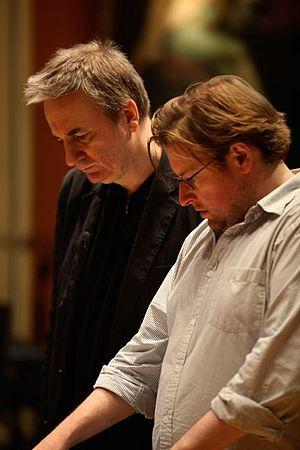
Paul Morley est un journaliste musical et musicien anglais, membre fondateur du groupe Art of Noise.
Art of Noise est un groupe britannique de musique new wave formé à Londres en 1983 par le journaliste Paul Morley et le producteur Trevor Horn ainsi que les musiciens de studio Anne Dudley, Gary Langan et J.J. Jeczalik.